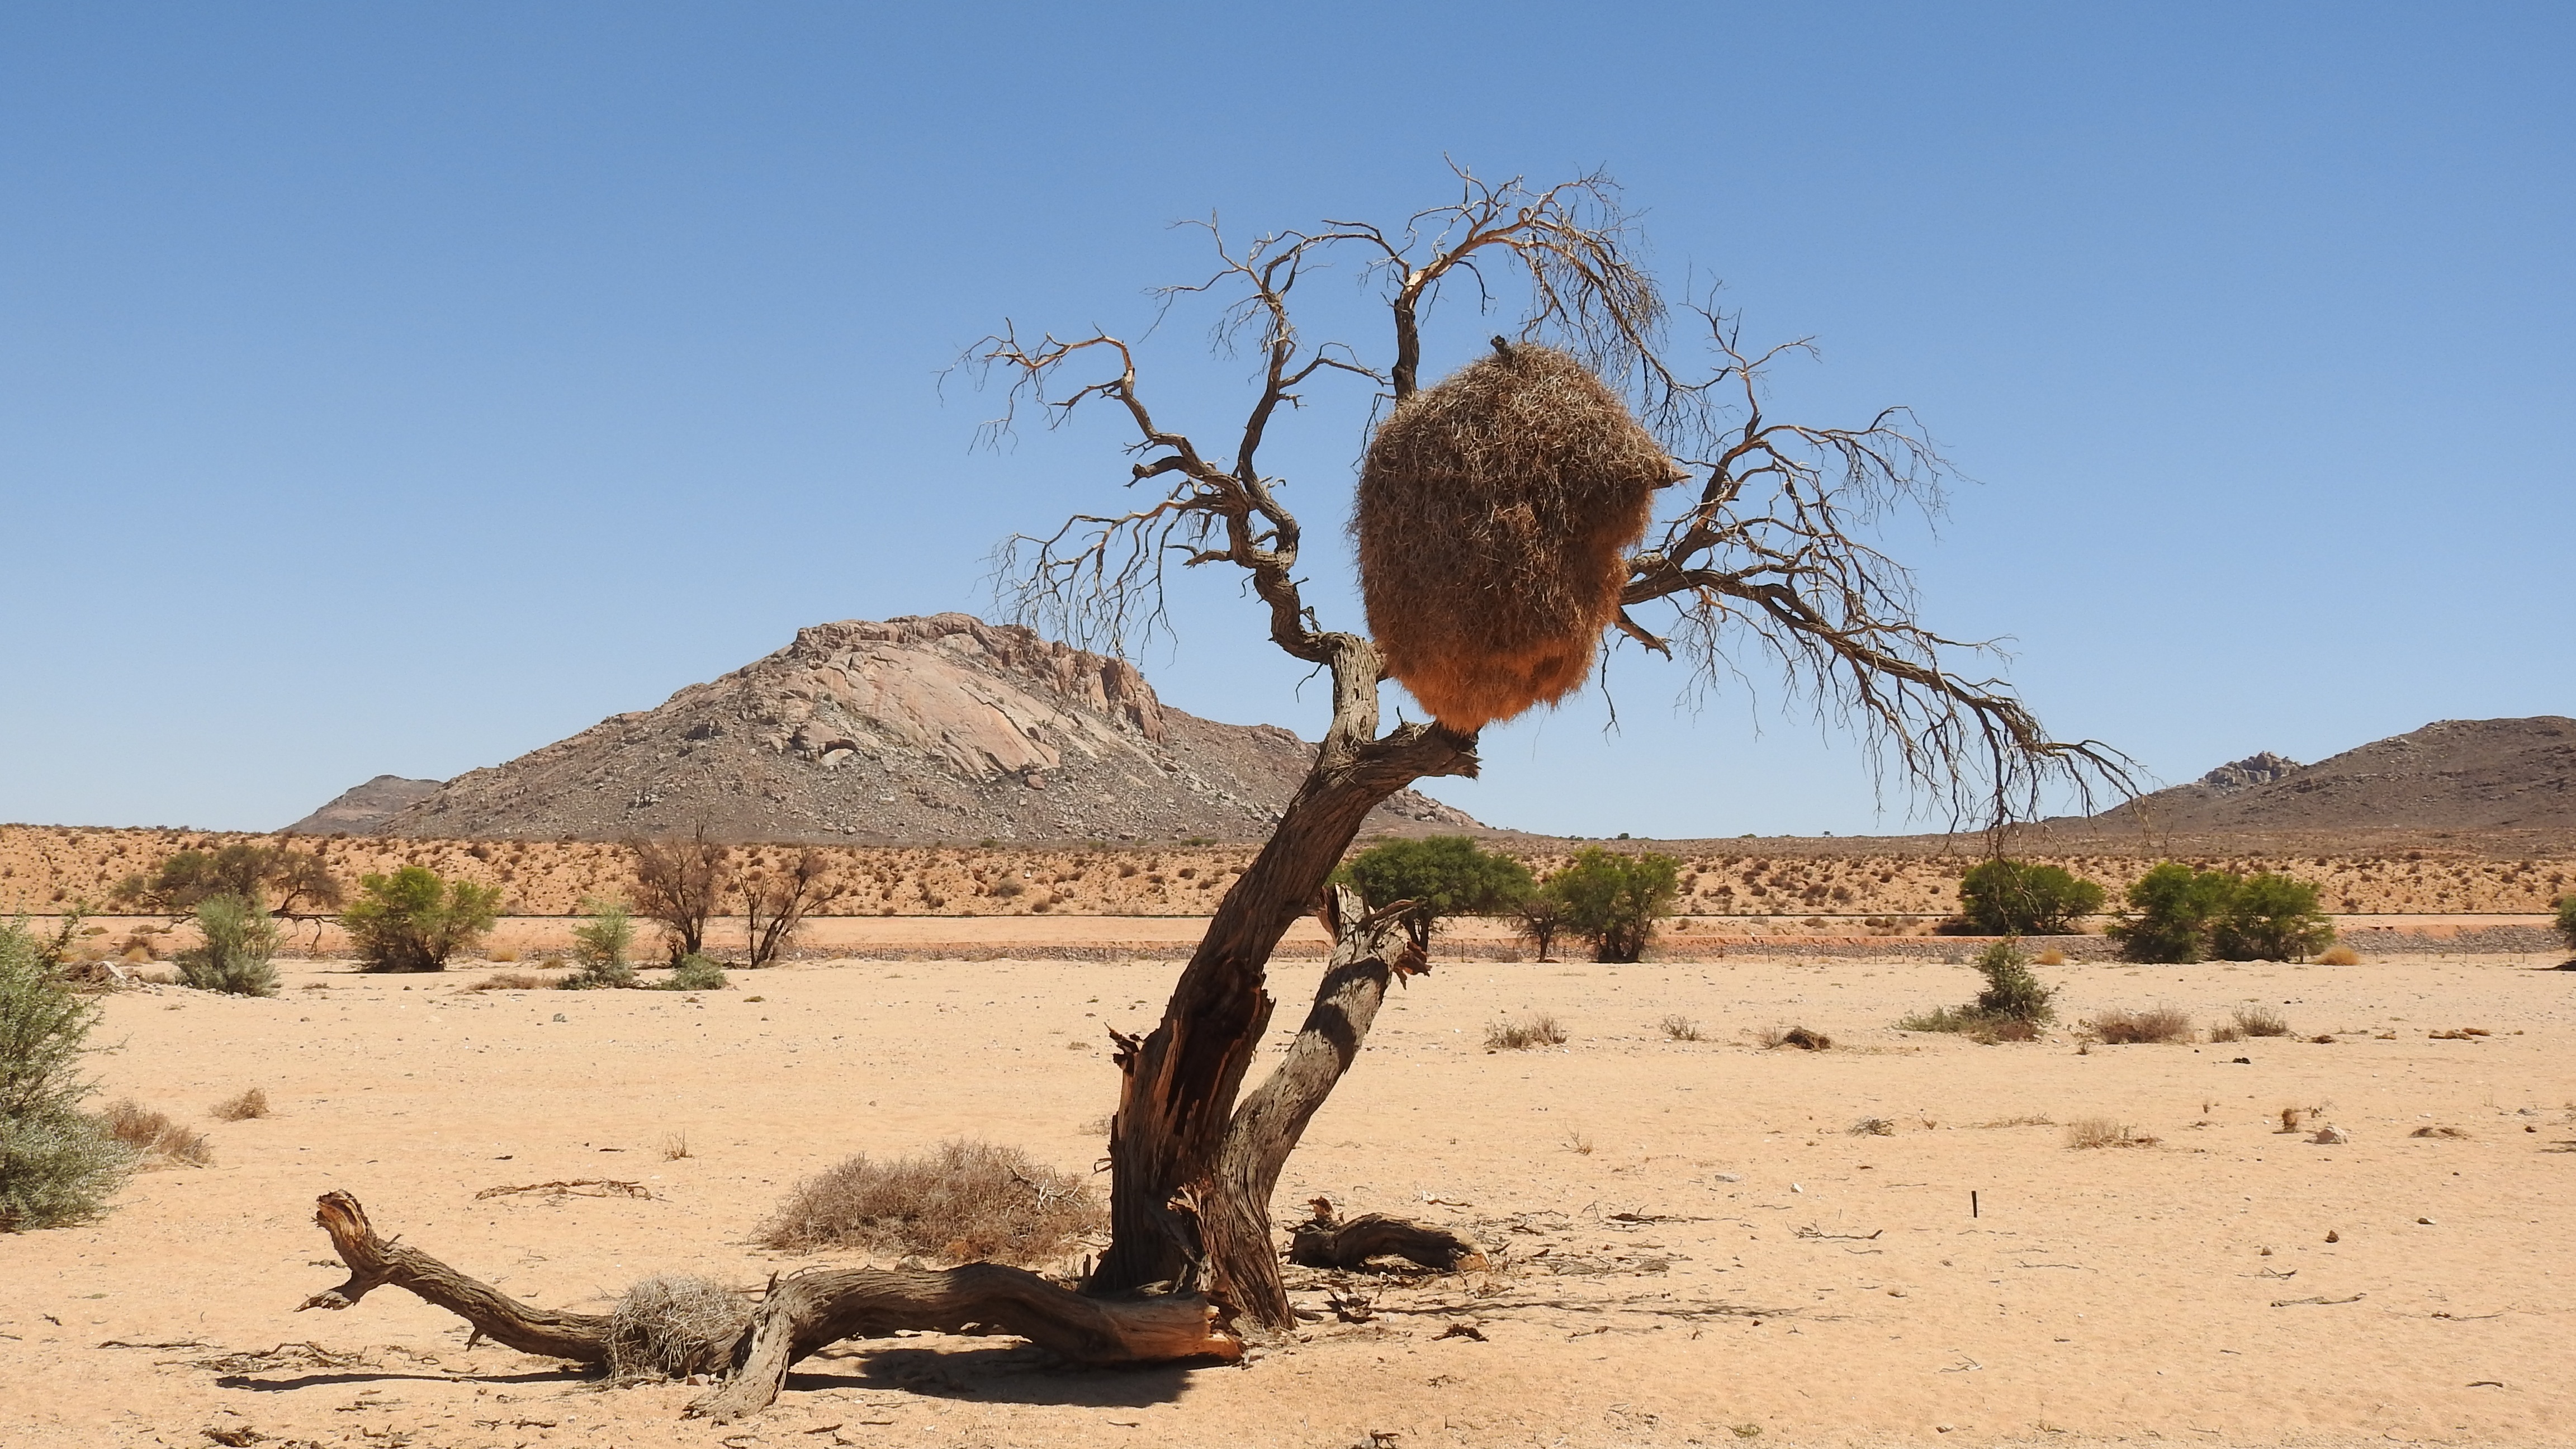
landscape, tree, sand, wilderness, desert, camel, africa, soil, savanna, safari, sahara, wadi, namibia, kalahari desert, webervogel, natural environment, aeolian landform